Fuegian dog

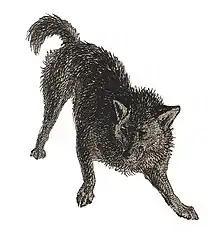
One artist's interpretation of a Fuegian dog

The Fuegian dog, or Yahgan dog, or Patagonian dog, is an extinct type of canid. Its ancestry is a matter of scientific debate, though traditionally it was thought to be bred and domesticated from the South American culpeo, also known as the culpeo fox ("Lycalopex culpaeus").